Acanthoplus discoidalis

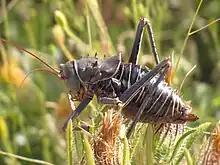
"Acanthoplus discoidalis"

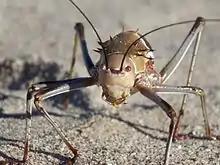
Koringkriek in Fish River Canyon

Acanthoplus discoidalis is a species in the Hetrodinae, a subfamily of the katydid family (Tettigoniidae). Like its closest relatives, "Acanthoplus discoidalis" variously bears common names such as armoured katydid, armoured ground cricket, armoured bush cricket, corn cricket, setotojane and . The species is native to parts of Angola, Namibia, Botswana, Zimbabwe and South Africa.